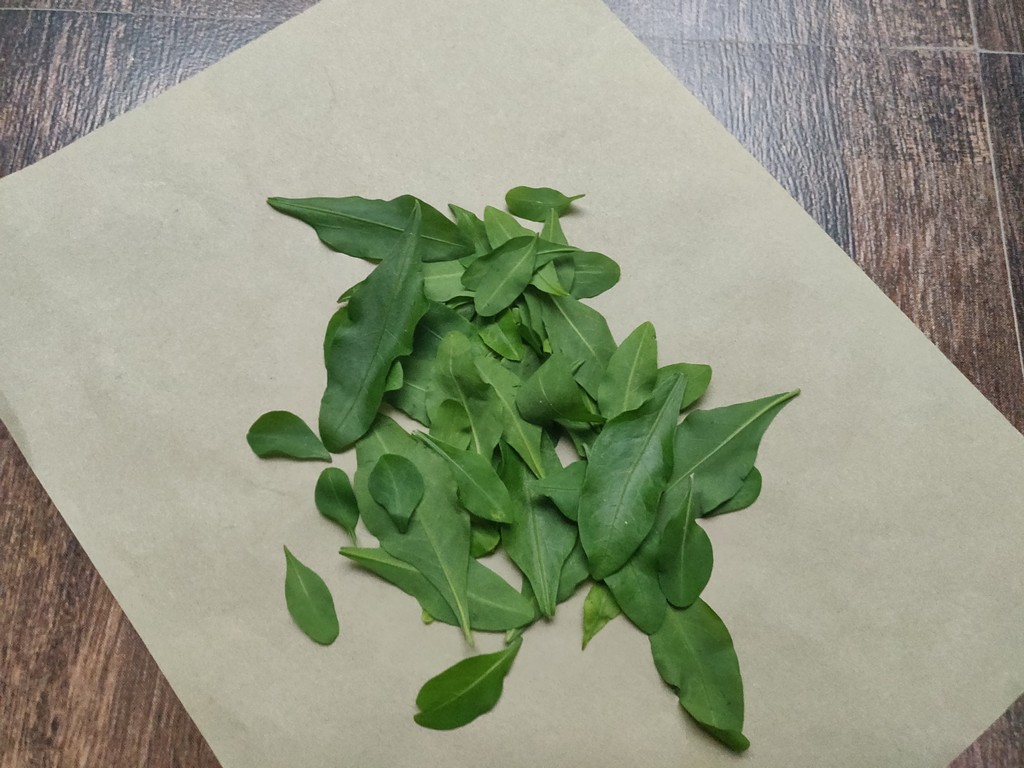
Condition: Healthy
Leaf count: multiple
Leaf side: unknown